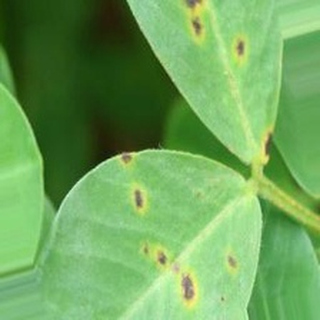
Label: groundnut_early_leaf_spot